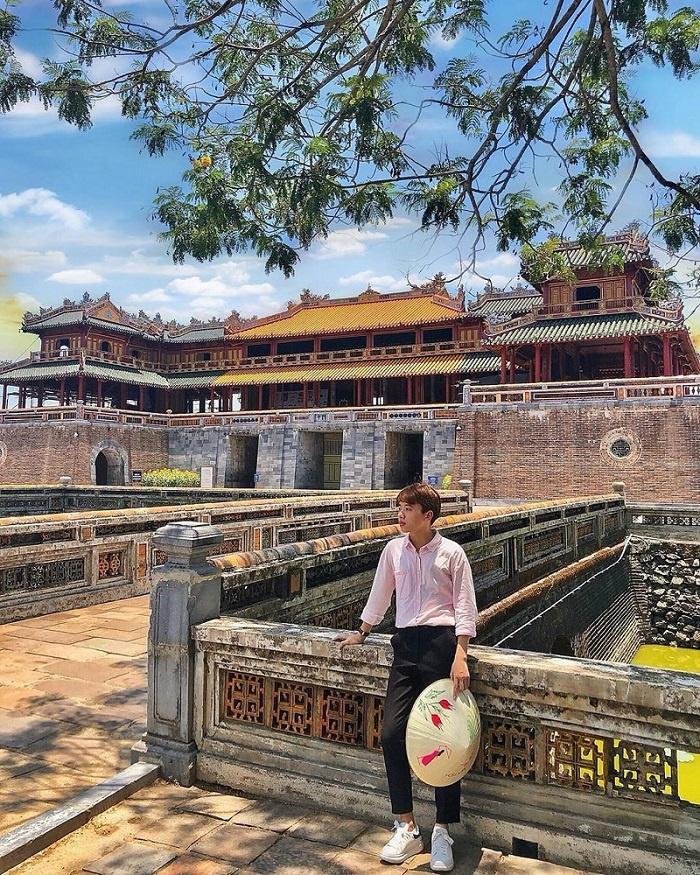
nam thanh niên đang đứng ở bên một cái thành cầu phía trước một toà nhà cổ